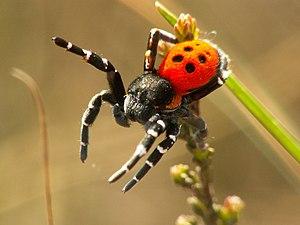
Eresus sandaliatus est une espèce d'araignées aranéomorphes de la famille des Eresidae.